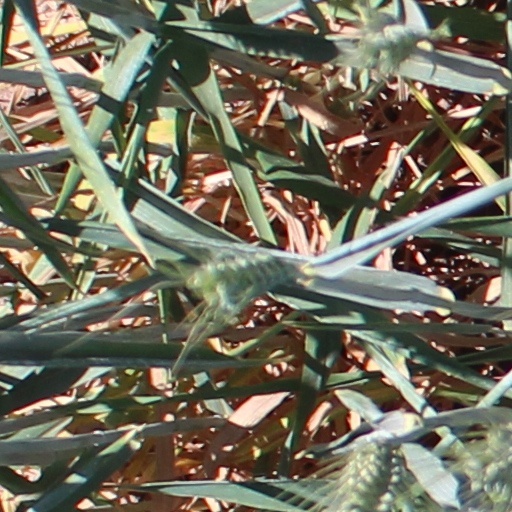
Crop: wheat